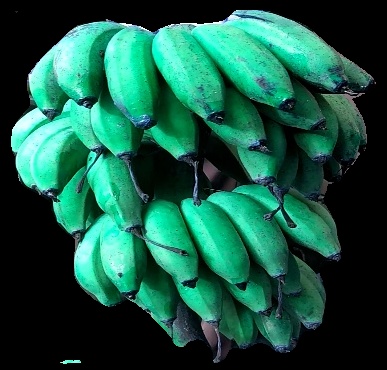
Variety: rasbale
Grade: grade3